Judy Garland as a gay icon

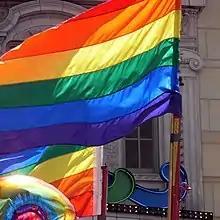
Six-color rainbow gay pride flags in a parade on the anniversary of Stonewall

Another connection is the rainbow flag, symbol of the LGBTQ communities which may have been inspired, in part, by Garland's song "Over the Rainbow". Garland's performance of this song has been described as "the sound of the closet", speaking to gay men whose image "they presented in their own public lives was often at odds with a truer sense of self that mainstream society would not condone".